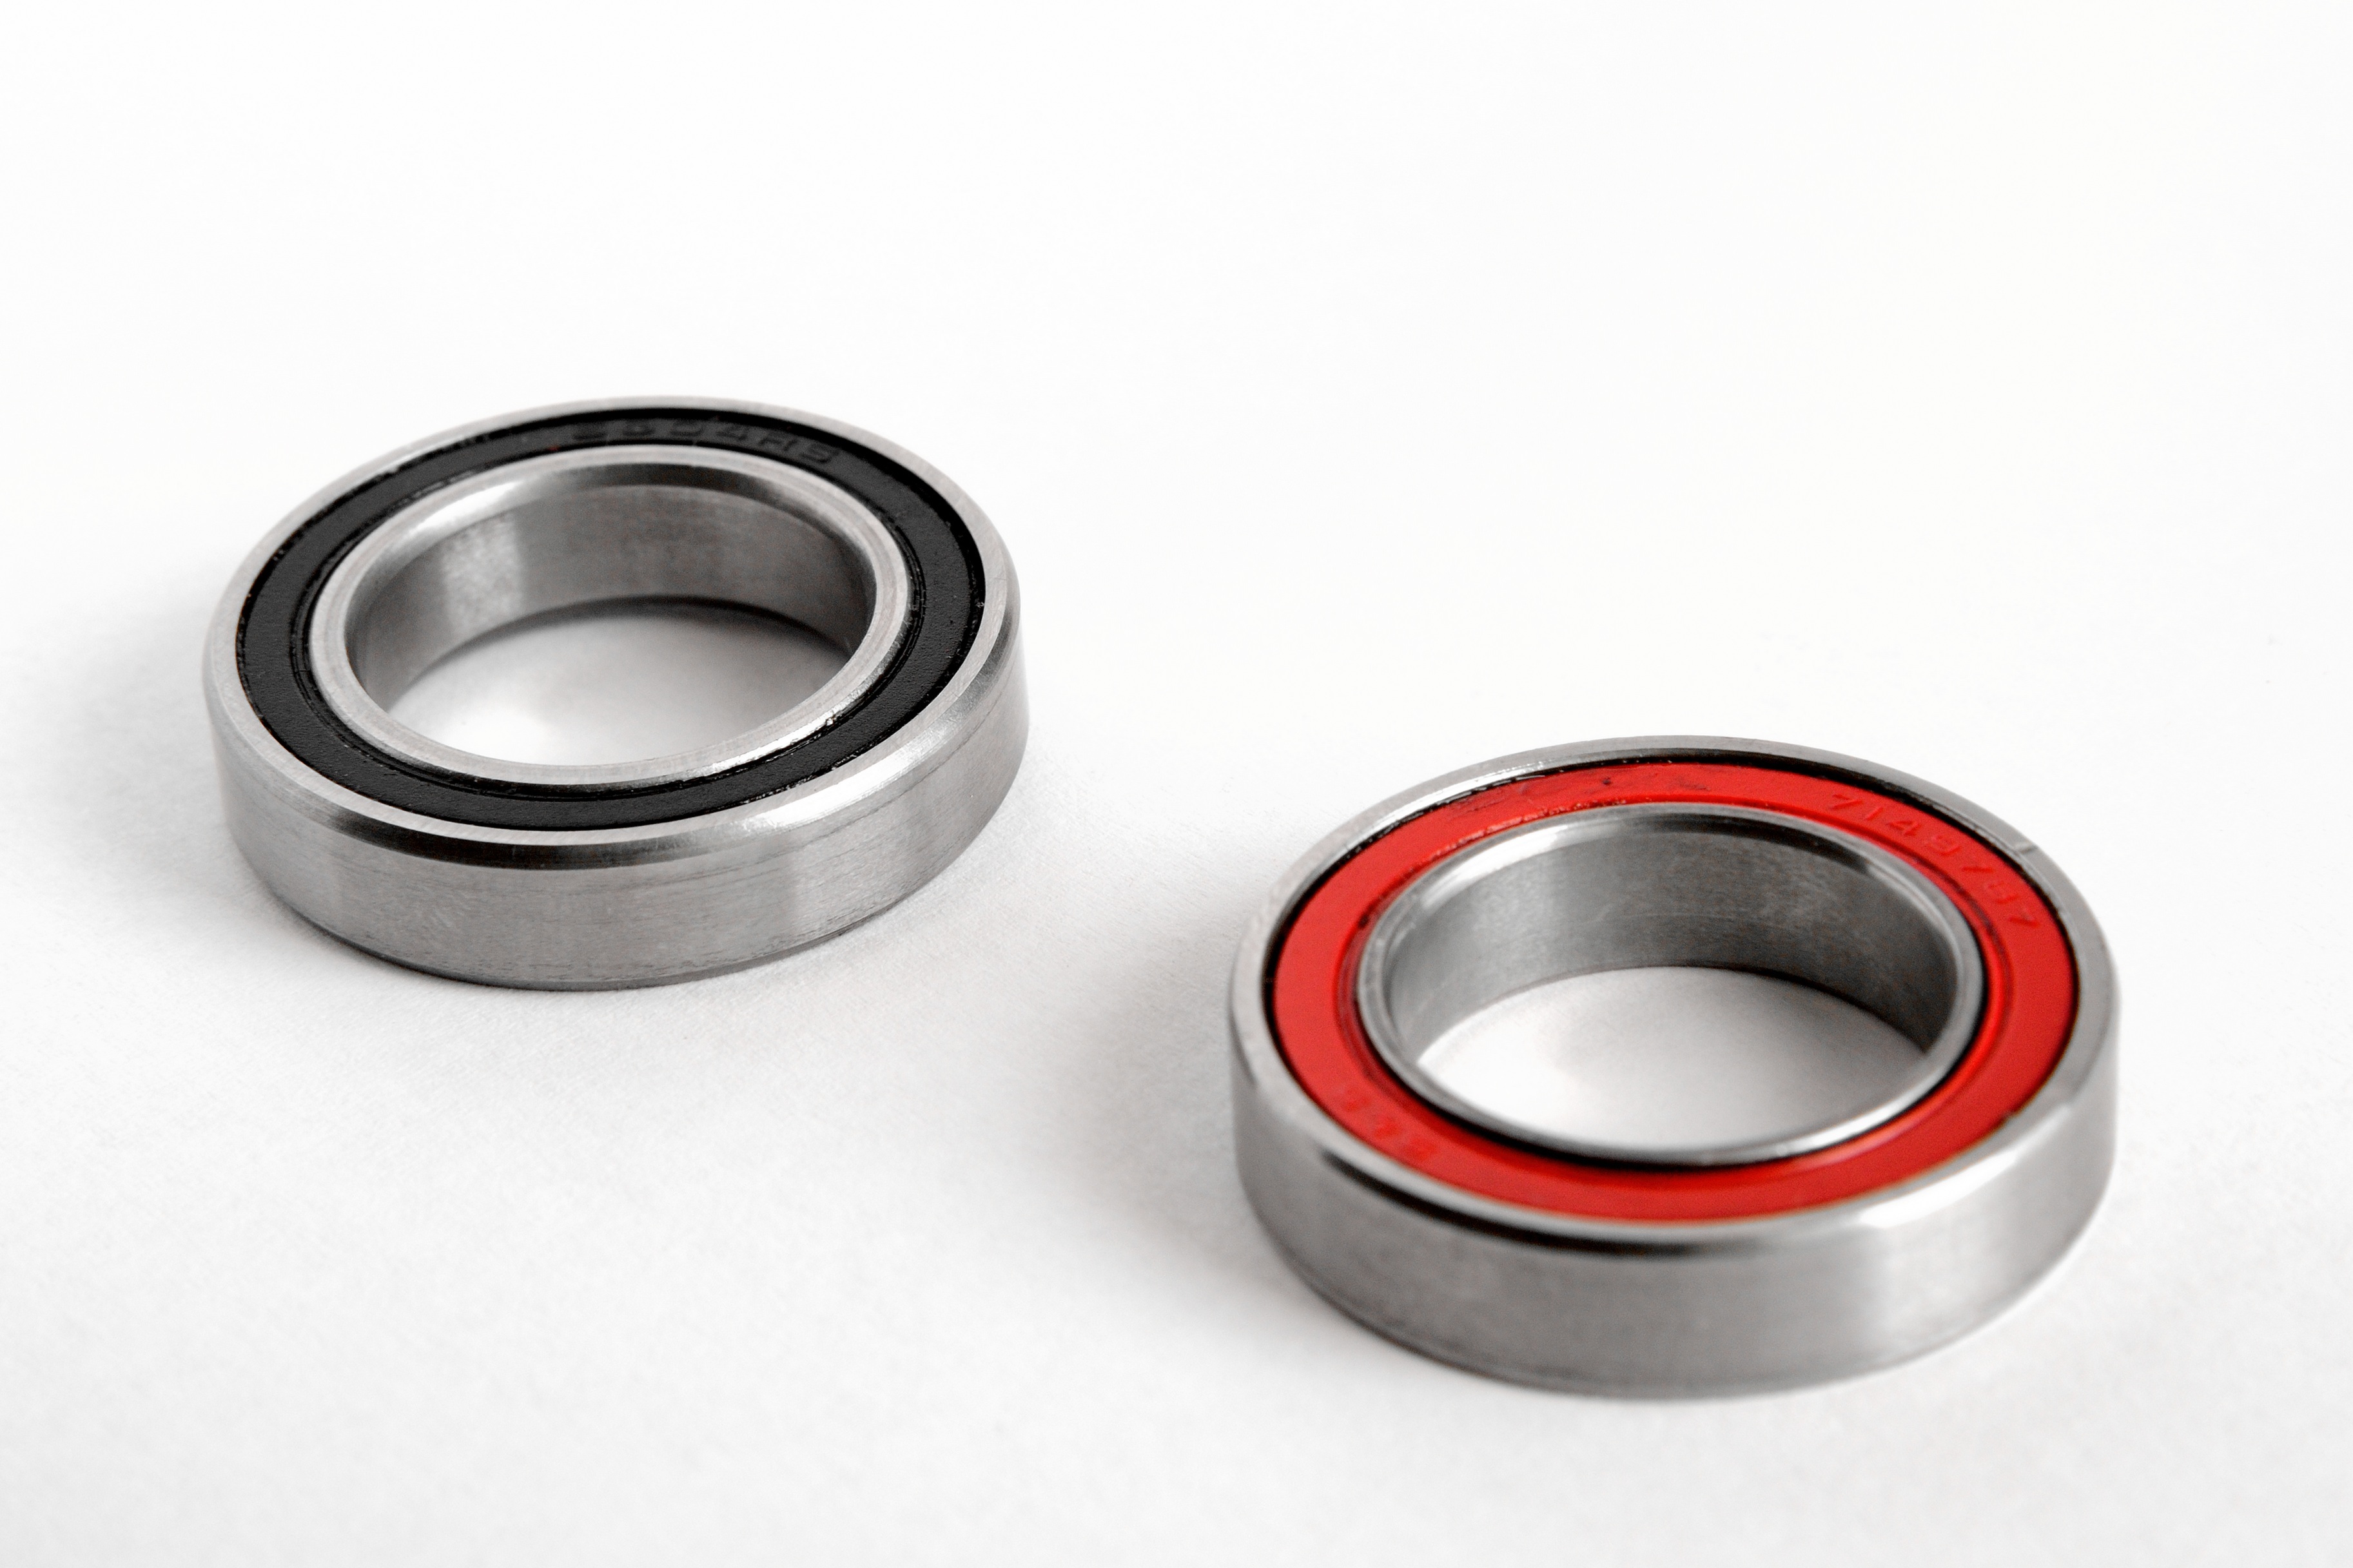
technology, wheel, repair, mechanism, product, spare parts, mechanics, slip, bearing, hardware accessory, ball bearing